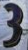
Number: 3